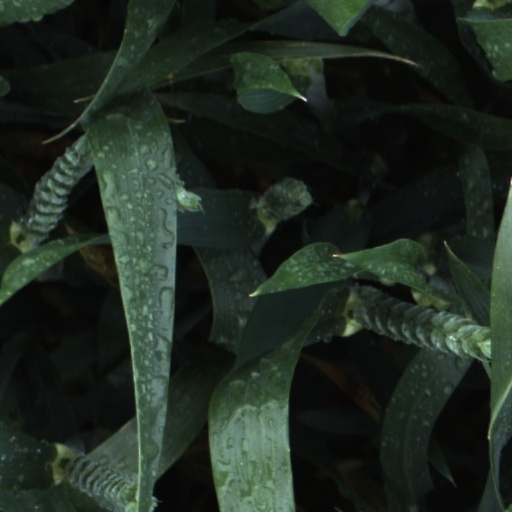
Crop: wheat